I/O Controller Hub

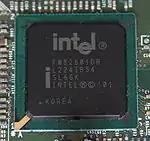
ICH4

The ICH4 was Intel's southbridge for the year 2002. The most important innovation was the support of USB 2.0 on all six ports. Sound support was improved and corresponded the newest AC'97 specification, version 2.3. Like the preceding generation, the ICH4 had 421 pins.